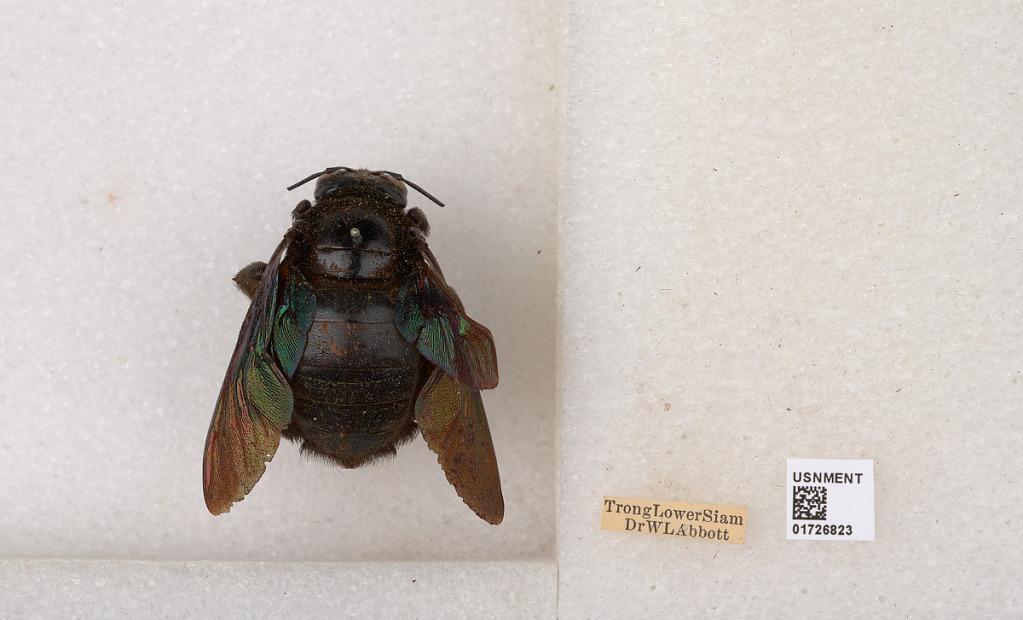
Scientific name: Xylocopa (Mesotrichia) latipes (Drury)
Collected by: W. Abbott
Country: Thailand
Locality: Trong